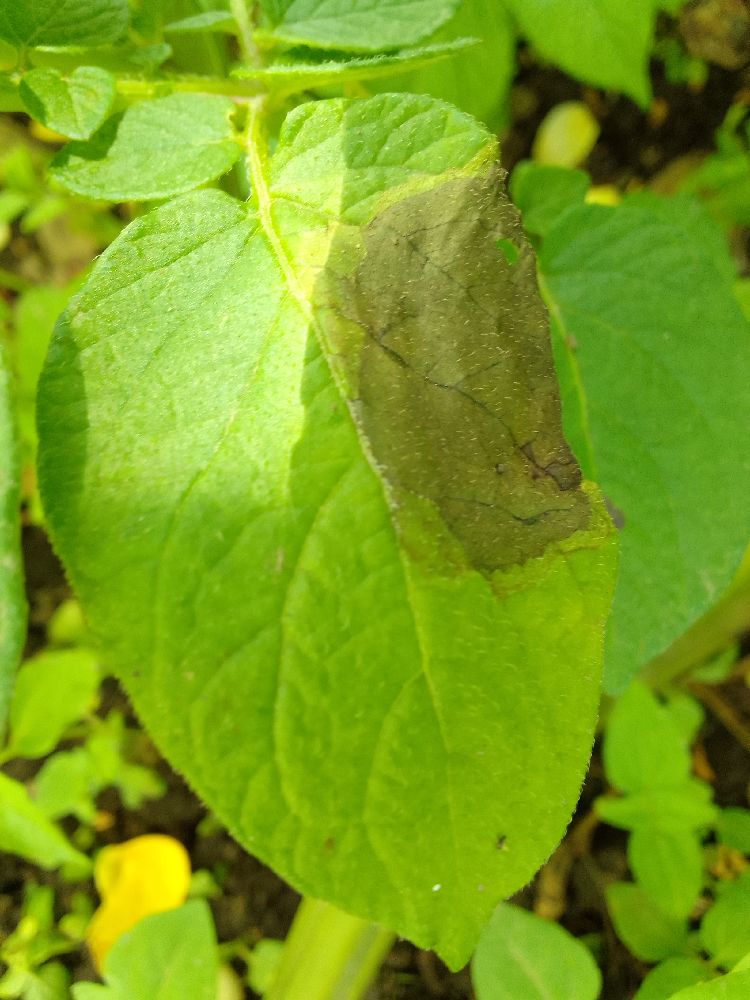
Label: Late blight